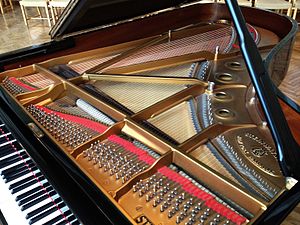
Steinway & Sons / Galleri
Steinway & Sons, også kendt som Steinway, er en amerikansk-tysk flygel- og klavervirksomhed, grundlagt 5. marts 1853 på Manhattan i New York City af tyskeren Heinrich Engelhard Steinweg. Steinways ansatte var hovedsageligt tyske immigranter. Virksomhedens vækst førte til etablering af en fabrik i Queens og en fabrik i Hamborg. Fabrikken i Queens leverer til Amerika, og fabrikken i Hamborg leverer til resten af verden.